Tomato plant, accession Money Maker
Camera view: bottom (45 deg); turntable rotation: 180 degrees
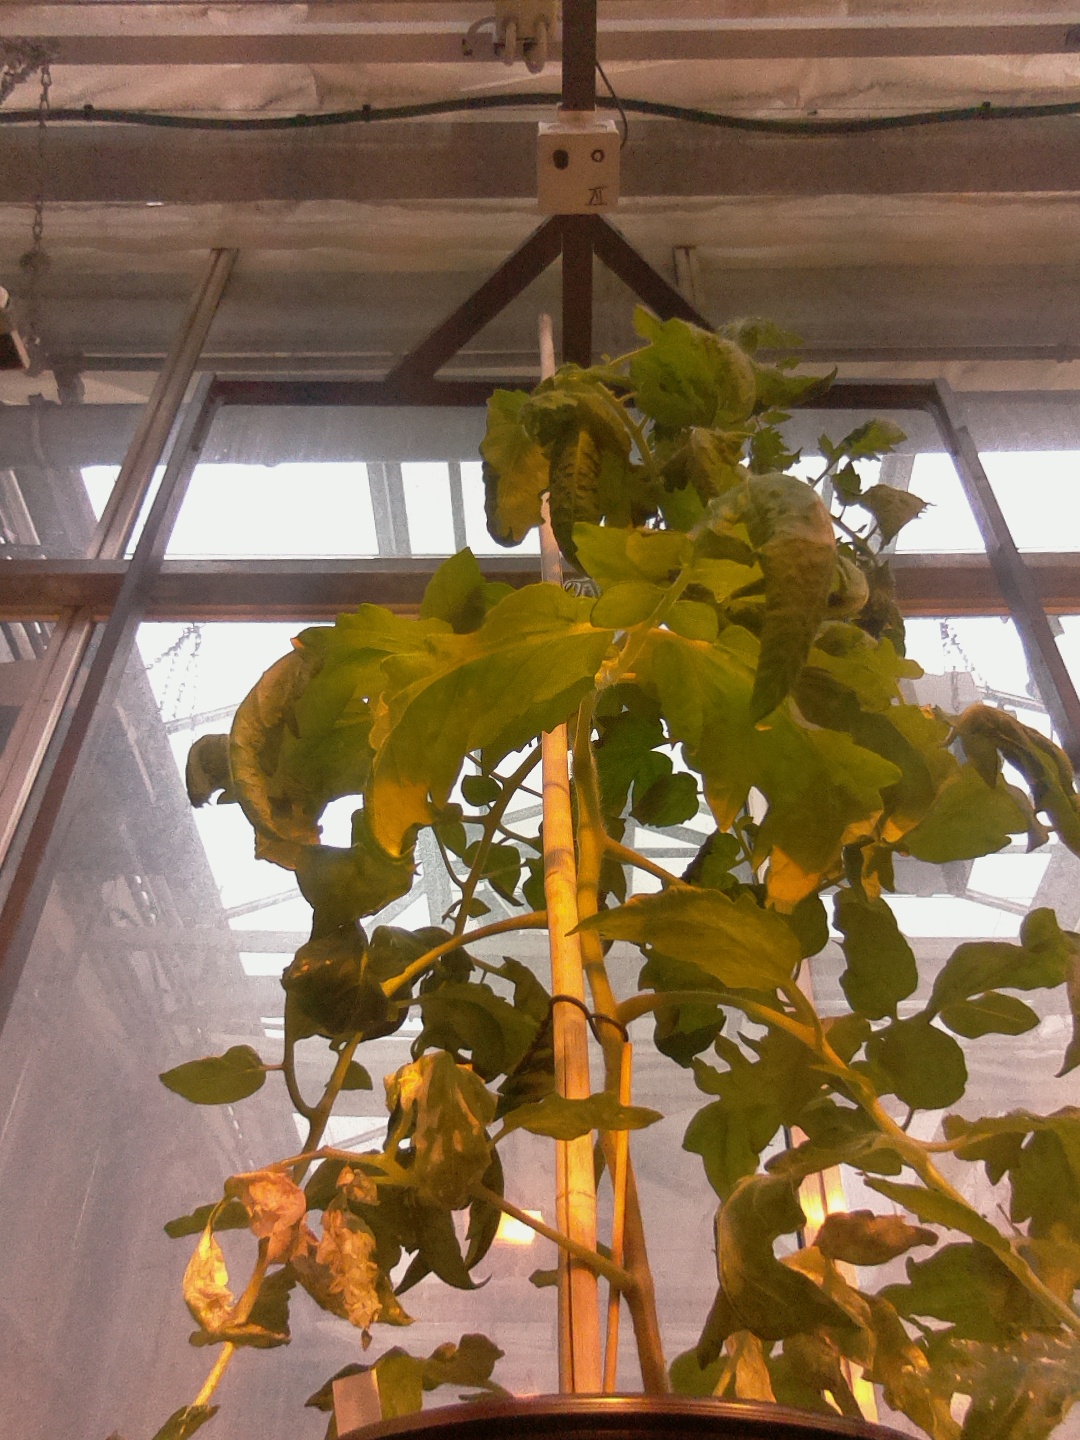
BBCH growth stage 64: 40%-50% of flowers open